The Punishment (2022 film)

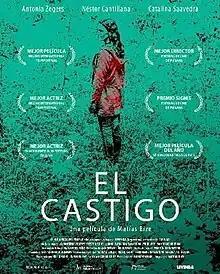
Theatrical release poster

The Punishment (Spanish: El castigo) is a 2022 drama film directed by Matías Bize and written by Coral Cruz. Starring Antonia Zegers and Nestor Cantillana. The film was named on the shortlist for Chilean's entry for the Academy Award for Best International Feature Film at the 95th Academy Awards, but it was not selected.